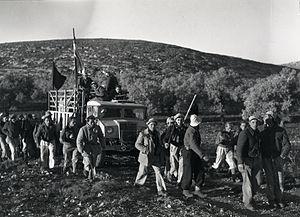
L'anarchisme est présent en Israël dès avant la création de l'État israélien, notamment au travers du mouvement des kibboutzim, et plonge ses racines dans le mouvement libertaire du Yiddishland au XIXᵉ siècle.
"Un kibboutz est un type de village collectiviste sioniste créé pour la première fois en 1909 en Palestine alors ottomane ; il s'agit du kibboutz DEGANIA qui fut mis au point par des juifs d'origine russe et polonaise adhérant au mouvement sioniste d'influence socialiste. Les autres kibboutz se sont développés dès 1920 et ont essaimé par la suite, à compter de la création de l'État d'Israël, le 14 mai 1948. Ces villages, qui ont été l'objet d'attaques véhémentes de la droite israélienne notamment après la victoire aux élections législatives de juin 1977 où Menahem Begin, chef du gouvernement, traitait les kibboutzniks de ""nantis avec piscine"", ont pris un virage libéral dès les années 1990 et ont renoncé totalement au rôle révolutionnaire qui devait être le leur à l'origine ; les logements y sont aujourd'hui privatisés.